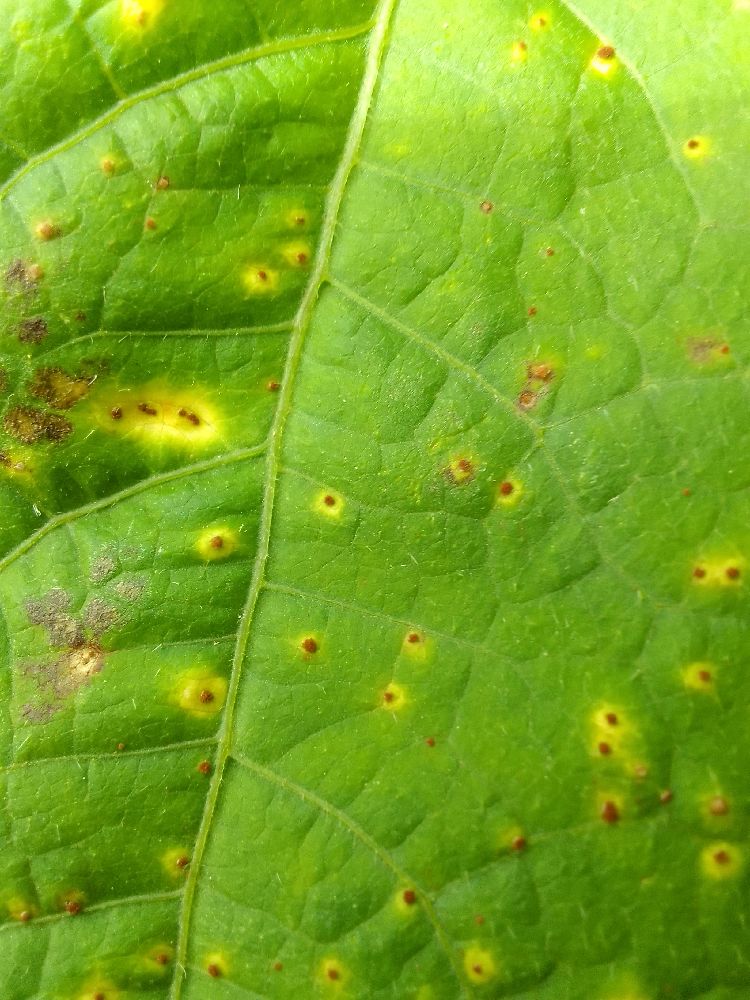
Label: rust